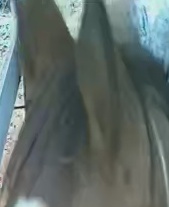
Face region: ears (position_of_ears)
Pain indicator: not_present